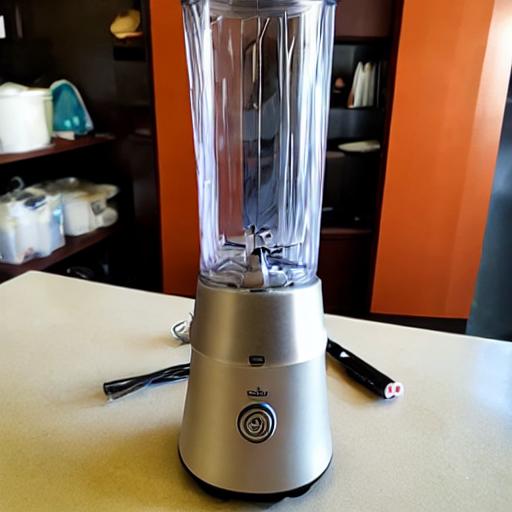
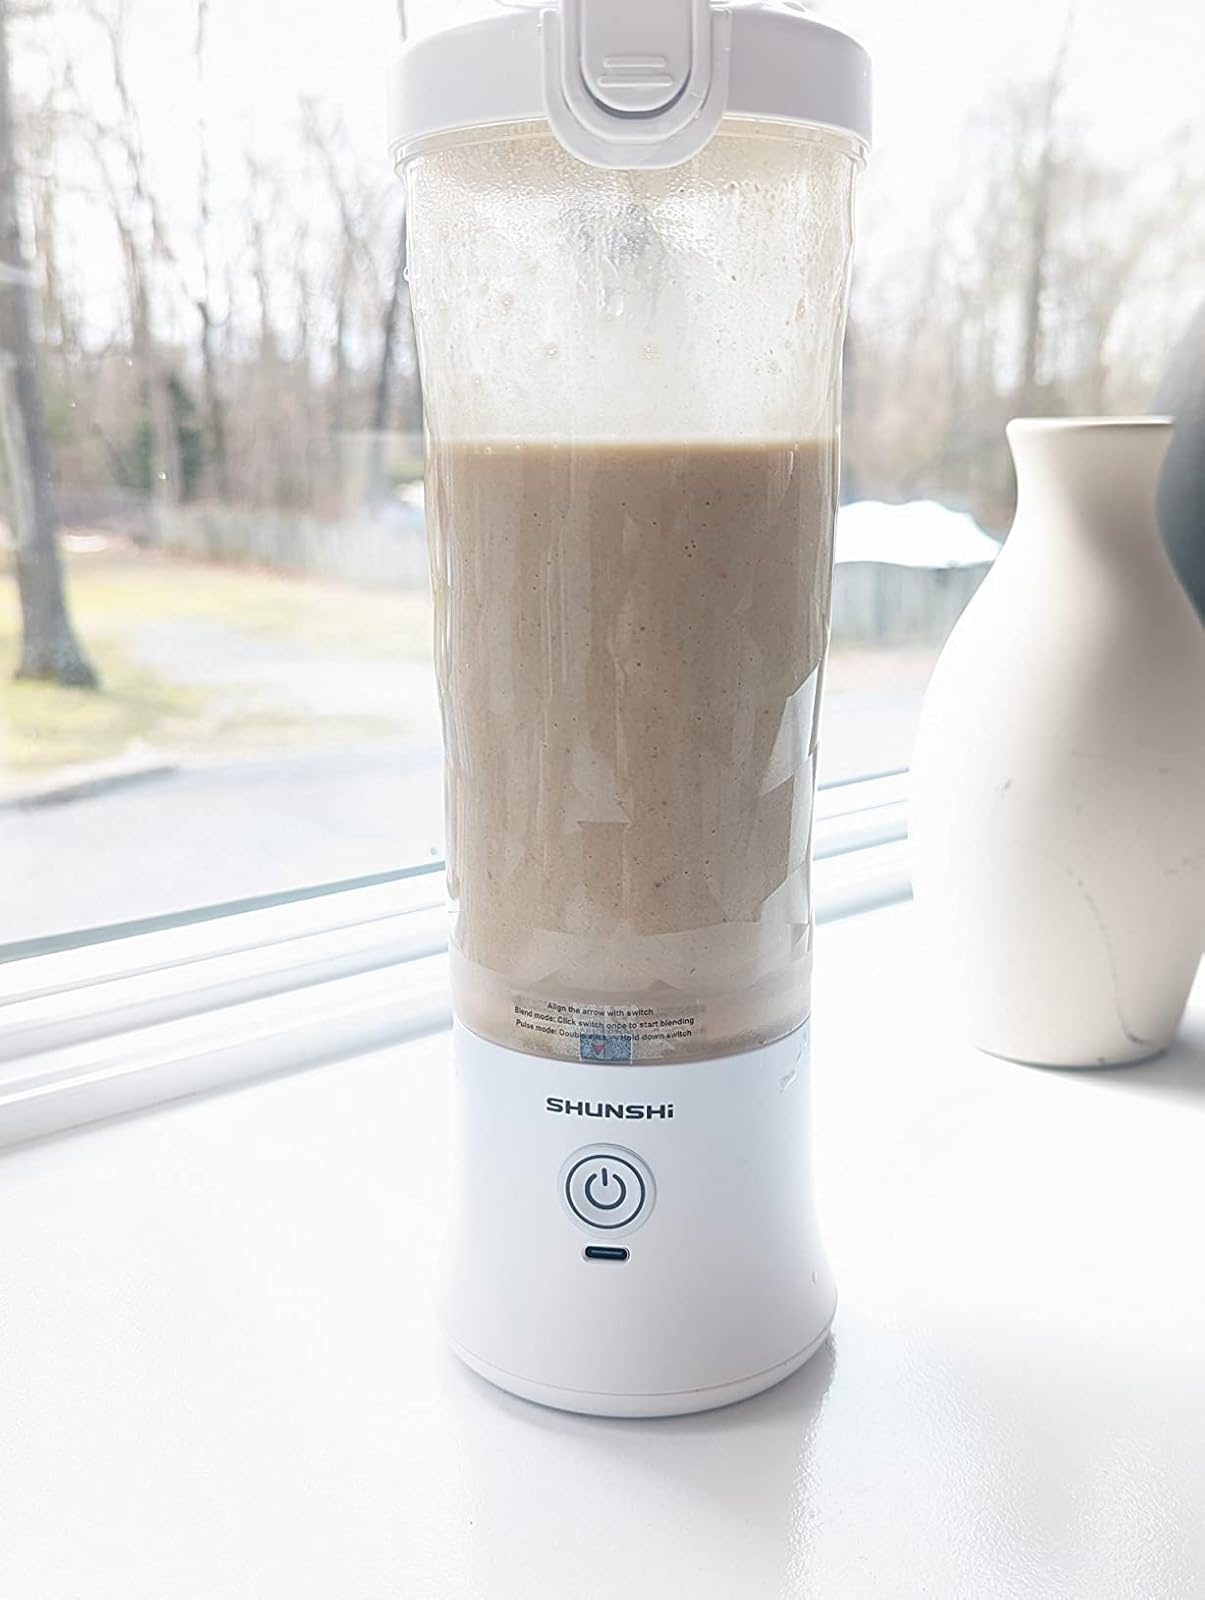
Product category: items_blender
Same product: no